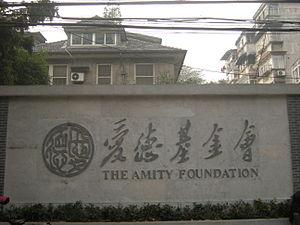
Amity Foundation est une organisation indépendante et bénévole basée en Chine. Elle a été créée en 1985 à l'initiative de chrétiens protestants établis en République populaire de Chine et réunis par l'ancien évêque anglican K. H. Ting, avec pour principal objectif d'aider les régions pauvres du pays à se développer. Son siège est à Nanjing et une branche de l'organisation se trouve également à Hong Kong. L'organisation est également connue pour son imprimerie, la Amity Printing Company, le plus grand producteur de bibles en Chine.